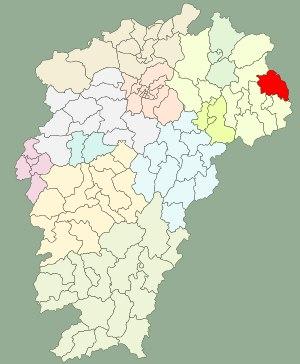
Le xian de Yushan est un district administratif de la province du Jiangxi en Chine. Il est placé sous la juridiction de la ville-préfecture de Shangrao.